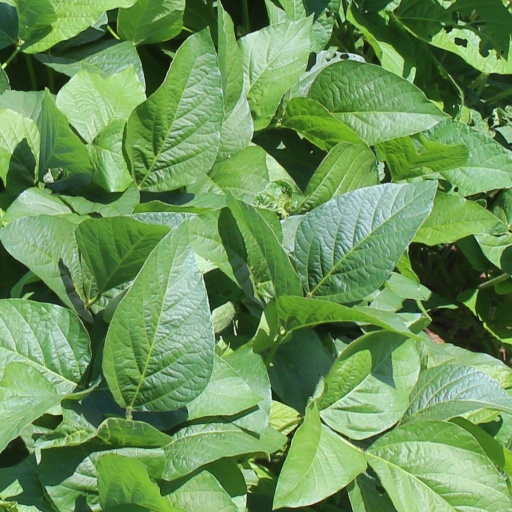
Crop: soybean